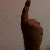
The image shows a hand gesture representing the number 1 in Indian Sign Language.